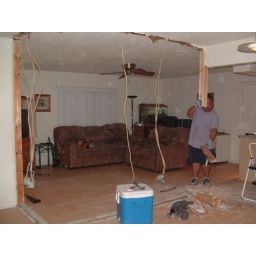
standing in old dining/plant room looking towards new dining room area.